Eucalyptus eudesmioides

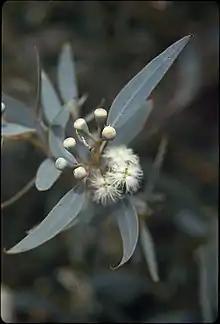
flower buds and flowers

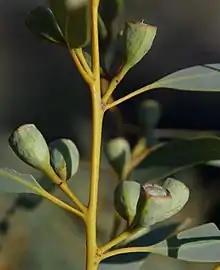
fruit

"Eucalyptus eudesmioides" is a mallee, sometimes a tree, that typically grows to high, occasionally up to but usually less than , and forms a lignotuber. It usually has smooth white to grey or brownish bark, sometimes with a rough, fibrous grey to brown bark near the base of the trunk. Young plants and coppice regrowth have sessile, egg-shaped to heart-shaped leaves arranged in opposite pairs and long, wide. Adult leaves are also arranged in opposite pairs and are lance-shaped to curved, long and wide on a petiole long. The flower buds are arranged in leaf axils in groups of three on a peduncle long, the individual buds on a pedicel long. Mature buds are club-shaped, long and wide with a rounded to flattened operculum, the stamens in bundles. Flowering occurs from February to May and the flowers are white. The fruit is a woody, cylindrical to barrel-shaped capsule long and wide with the valves at or near the level of the rim.